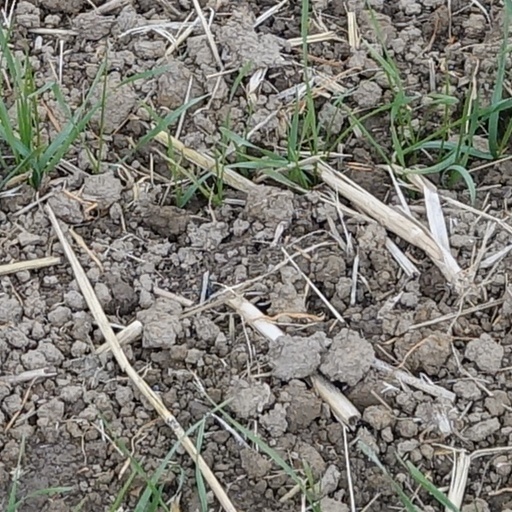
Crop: wheat